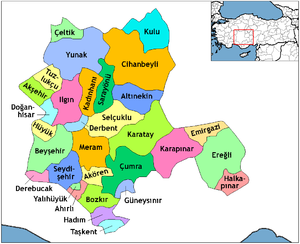
Çumra
Çumra ligger i provinsen Konya.
Çumra er en by og et distrikt i provinsen Konya i det Centrale Anatolien, Tyrkiet. Ifølge en folketælling fra 2000 er populationen i distriktet på 104.576 af hvilke 42.308 bor i byen Çumra.